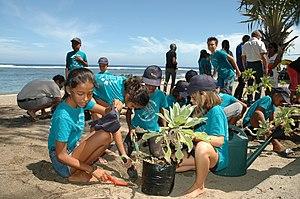
Opération de revégétalisation de la plage pour lutter contre l'érosion. Élèves de l'école de Saint-Leu.
Une aire marine éducative est une bande de littoral maritime gérée de manière participative par les élèves d'une école publique ou privée tout au long de l'année scolaire.